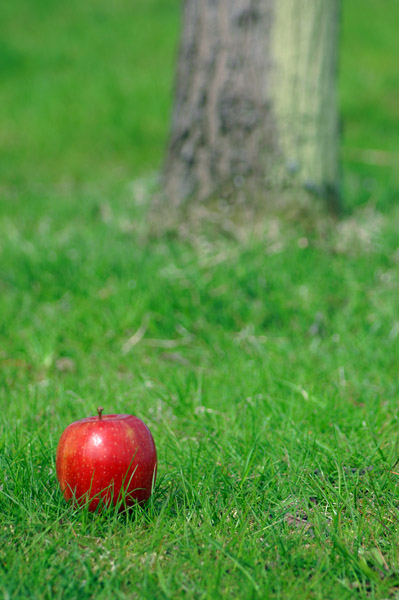
Adjective: nearer
Antonym: farther